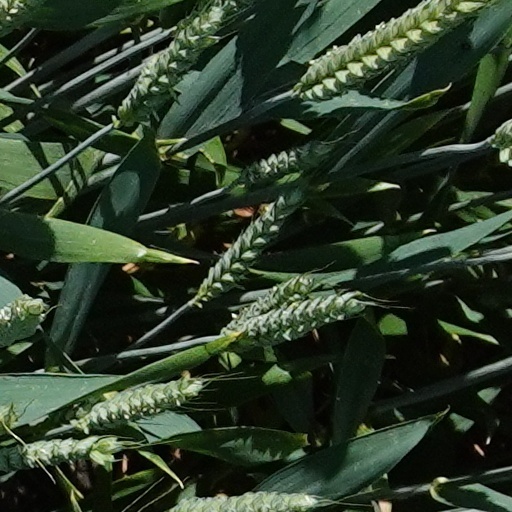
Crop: wheat